American Ceylon Mission

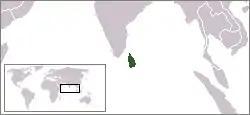
Location of Sri Lanka, a small island nation, in the Indian Ocean

The minority Sri Lankan Tamil-dominated Jaffna Peninsula ruled by the Jaffna Kingdom, which is hardly , came under the direct jurisdiction of colonial power from Europe after the 1591 demise of Puviraja Pandaram, a local king, at the hands of the Portuguese. He had led a rebellion against Portuguese influence and was defeated. After establishing their rule through kings who were nominally Catholic, the Portuguese encouraged and coerced conversion of the locals to the Catholic faith. After the defeat and death of the last king Cankili II in 1619, most prominent Hindu temples were razed to the ground and restrictions on observance of native religious rituals were instituted.